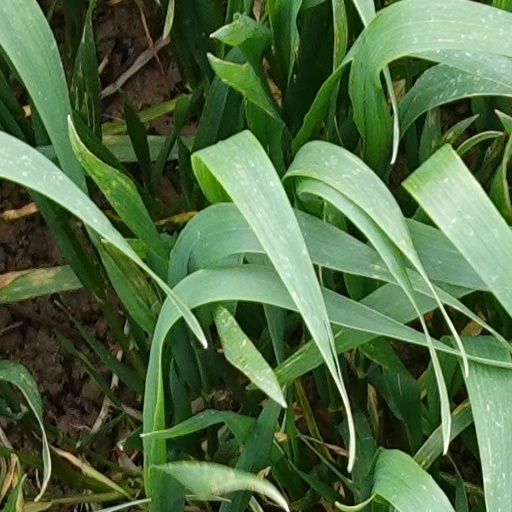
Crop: wheat